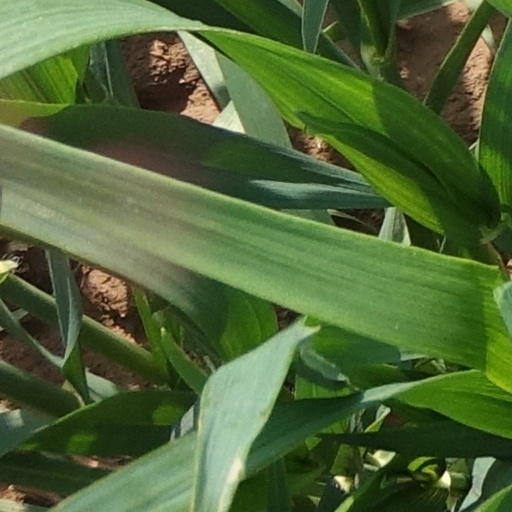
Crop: wheat